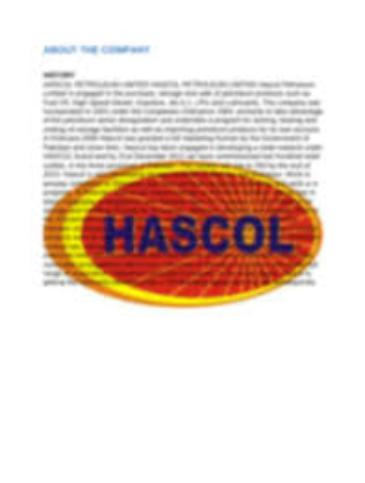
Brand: Hascol Petroleum
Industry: Transportation